Reception history of Jane Austen

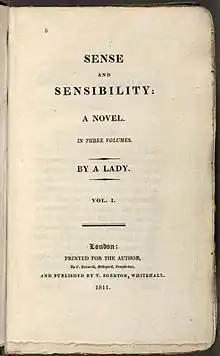
Title page reads "Sense and Sensibility: A Novel. In Three volumes. By a Lady. Vol. I. London: Printed for the Author, By C. Roxworth, Bell-yard, Temple-bar, and Published by T. Egerton, Whitehall. 1811.

Jane Austen lived her entire life as part of a large and close-knit family on the lower fringes of the English gentry. Her family's steadfast support was critical to Austen's development as a professional writer. Austen read draft versions of all of her novels to her family, receiving feedback and encouragement, and it was her father who sent out her first publication bid. Austen's artistic apprenticeship lasted from her teenage years until she was about thirty-five. During this period, she experimented with various literary forms, including the epistolary novel which she tried and then abandoned, and wrote and extensively revised three major novels and began a fourth. With the release of "Sense and Sensibility" (1811), "Pride and Prejudice" (1813), "Mansfield Park" (1814) and "Emma" (1815), she achieved success as a published writer.